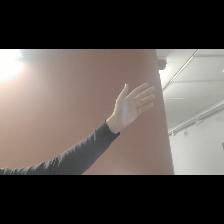
Label: Human